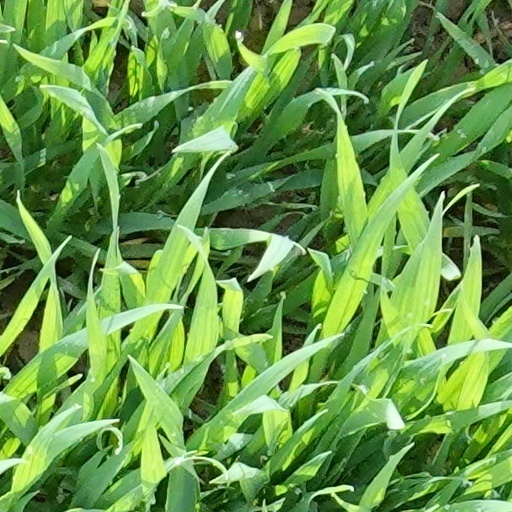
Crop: wheat